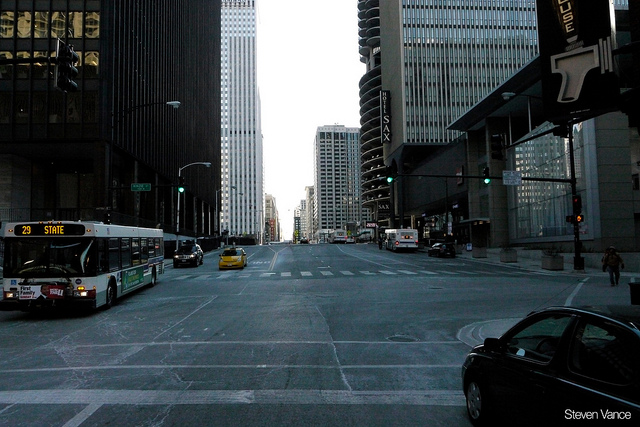
A city street with a bus is slightly dark.